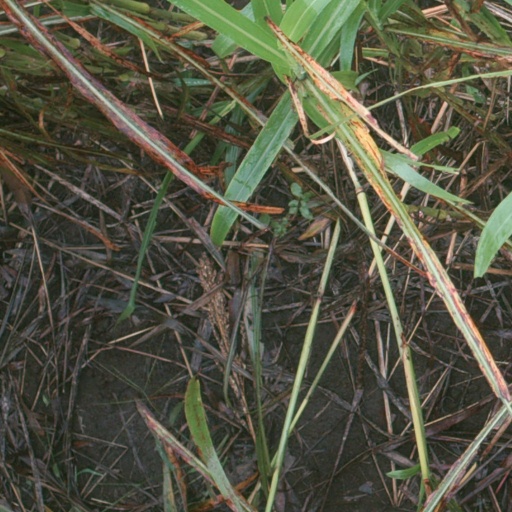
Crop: sorghum